Annie Chapman

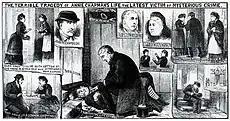
"Illustrated Police News" sketch of Dr George Bagster Phillips examining the body of Annie Chapman at 29 Hanbury Street

The official inquest into Chapman's death was opened at the Working Lad's Institute, Whitechapel, on 10 September. This inquest was presided over by the Middlesex coroner, Wynne Edwin Baxter. The first day of the inquest heard testimony from four witnesses, including John Davies, who testified to his discovery of Chapman's body. Davies testified he had lived at Hanbury Street for two weeks and had never seen the door to the yard of the property locked. He added that any individual who knew where the latch to the front door of the property was could open it to facilitate access to the backyard. Also to testify were Timothy Donovan and John Evans, both of whom testified they had positively identified the body of the deceased as Annie Chapman. Donovan also testified he had last seen Chapman alive at approximately 1:50 a.m. on 8 September, and the last words she had spoken to him were: "I have not sufficient money for my bed. Don't let it. I shan't be long before I am in."